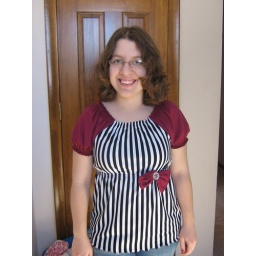
After: A cute top with shirring at the neck and under the bust, pink sleeves, and a bow with a button.